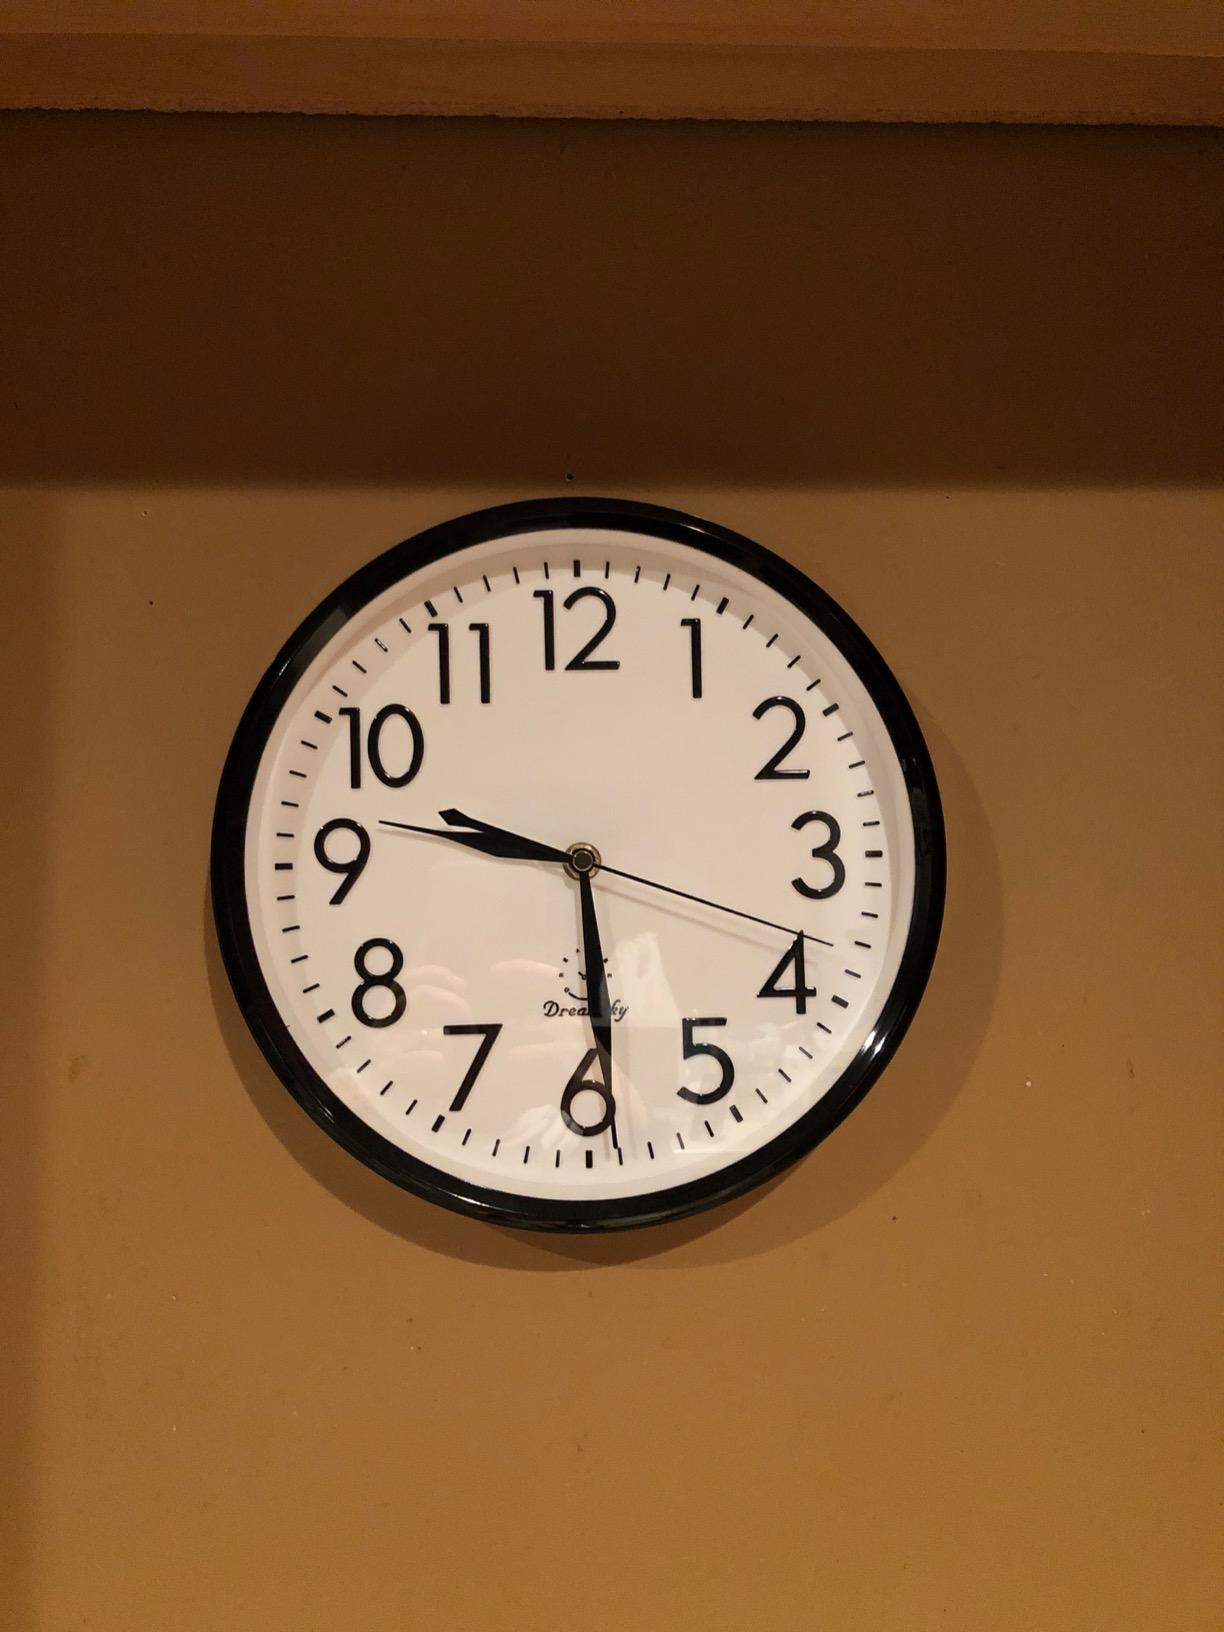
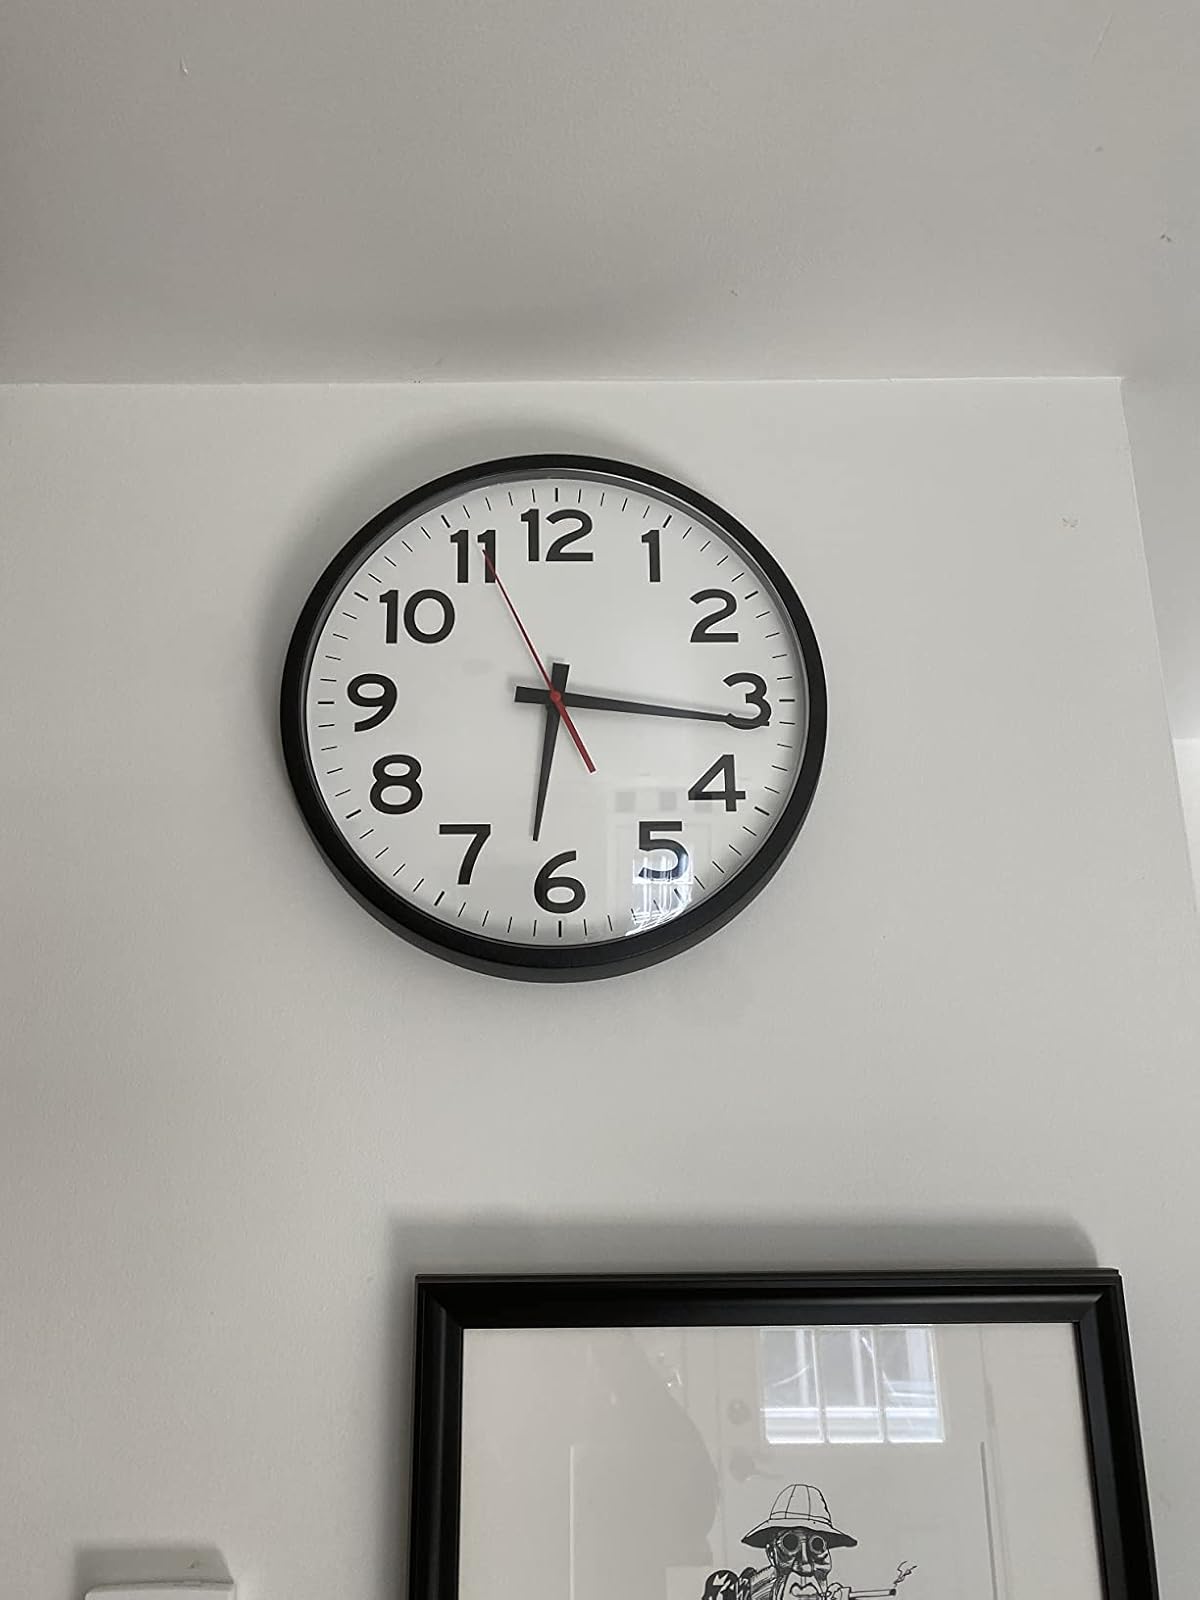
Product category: clock
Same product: no